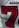
Number: 7